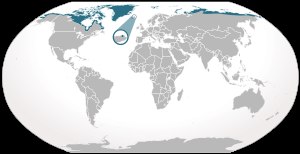
Isbjørn
Isbjørnens udbredelse.
Isbjørnen er en stor gullighvid bjørn. Den kan blive cirka 2,8 meter lang og veje op til 700 kg, hvilket gør den til den største bjørneart. Isbjørnen lever af sæler, fisk, sneharer, polarræve, lemminger, søfugle, unge hvalrosser, hvidhvaler, ja faktisk en hvilken som helst kilde til kød – også ådsler og menneskers efterladte affald, hvilket gør den til en potentielt temmelig farlig nabo i arktiske samfund, f.eks. på Svalbard.